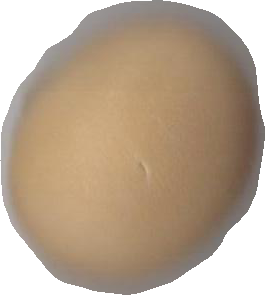
Variety: Dega